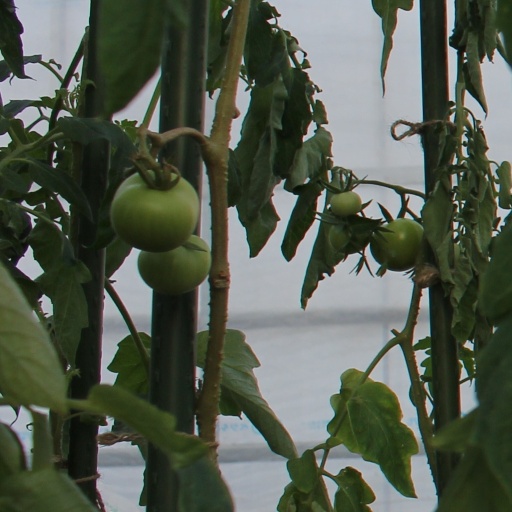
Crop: tomato